John Parkinson (botanist)

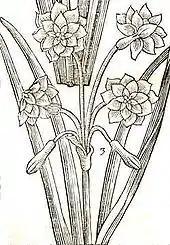
An illustration of a Double Daffodil from the second edition of "Paradisi in Sole" (1656).

Parkinson has been called one of the most eminent gardeners of his day. He maintained close relations with other important English and Continental botanists, herbalists and plantsmen such as William Coys, John Gerard, John Tradescant the elder (who was a close friend), Vespasian Robin, and the Frenchman Matthias de Lobel (also known as Matthias de L'Obel or Matthaeus Lobelius). Together, they belonged to the generation that began to see extraordinary new plants coming from the Levant and from Virginia, broadly speaking. In his writings, de Lobel frequently mentioned the Long Acre garden and praised Parkinson's abilities. Parkinson, on his part, edited and presented in "Theatrum Botanicum" the papers of de Lobel, who had spent the final years of his life in Highgate supervising the gardens of Edward la Zouche, the 11th Baron Zouche.